Mandailing people

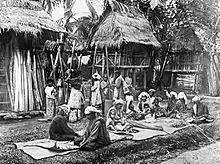
Plating mats and pounding rice in Pakantan.

According to Tamboen's account (1952) the Mandailing, along with other sub-ethnic Batak groups are the descendants of one man by the name of Batak; who migrated to the south before the coming of the Portuguese and Dutch colonisation of Sumatra. Moreover, many Mandailing people are of Minangkabau descent from Pagaruyung in the Minangkabau highlands, such as the Nasution clan. Dutch colonization in Sumatra caused the Mandailing to be included as a sub-category of the Batak, as part of a 'wedge policy' to create a non-Muslim buffer state called "Batakland" between the powerful Muslim Achehnese and Minangkabau nations. The Mandailing was associated with the Toba Batak people instead of being recognized as a distinct ethnic minority. Consequently, the Mandailing people have been torn between two cultural and ethnic identities, namely Batak-Mandailing in Indonesia and Malay-Mandailing in Malaysia.